Abadi (newspaper)

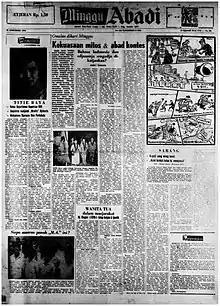
Front page of "Abadi"'s Sunday edition, 30 November 1958

Abadi was a daily Indonesian language newspaper based in Jakarta, which was published between 1951–1960 and 1968–1974. The newspaper was affiliated with the Masyumi political party, and was one of the largest newspapers in the Sukarno period until its ban in 1960. After the fall of Sukarno, it resumed publication in 1968 until its second ban in 1974 following the Malari incident during the dictator Suharto period.